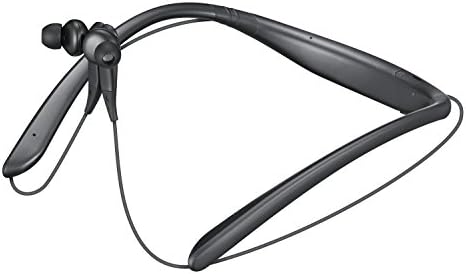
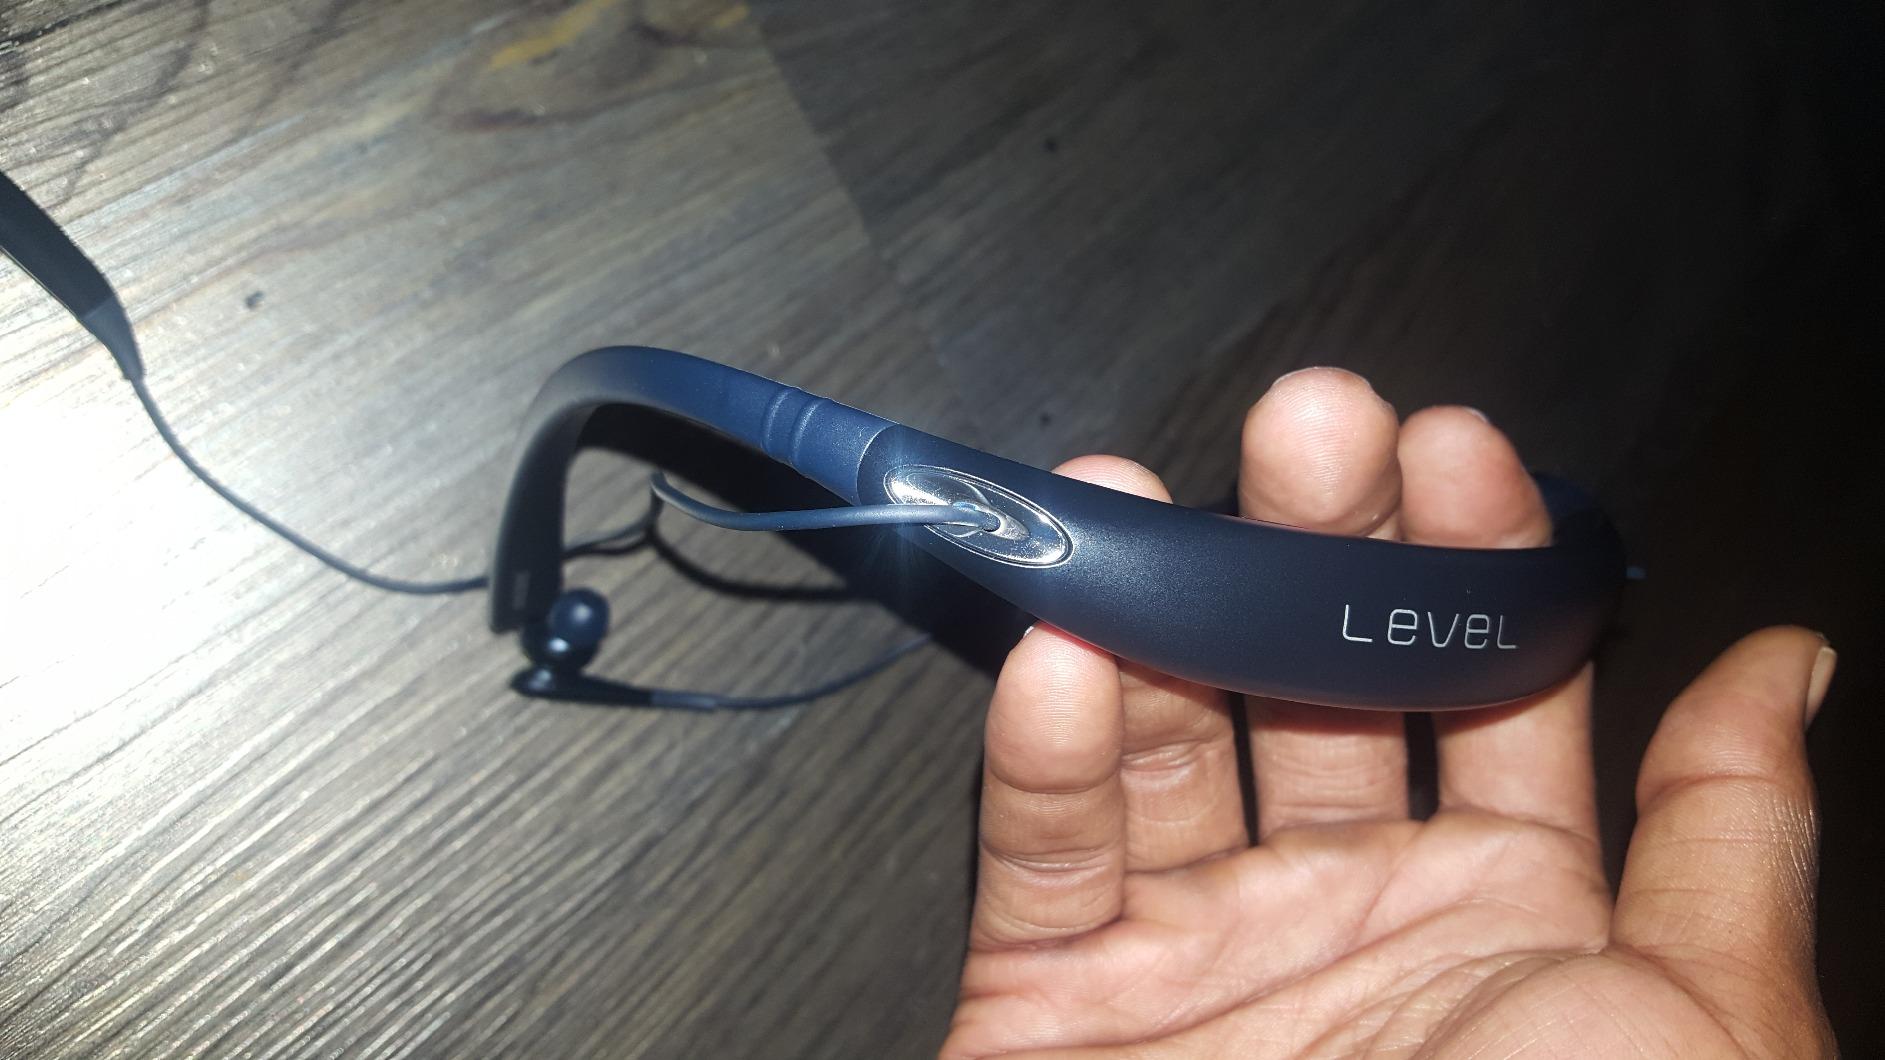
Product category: headphones
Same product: yes